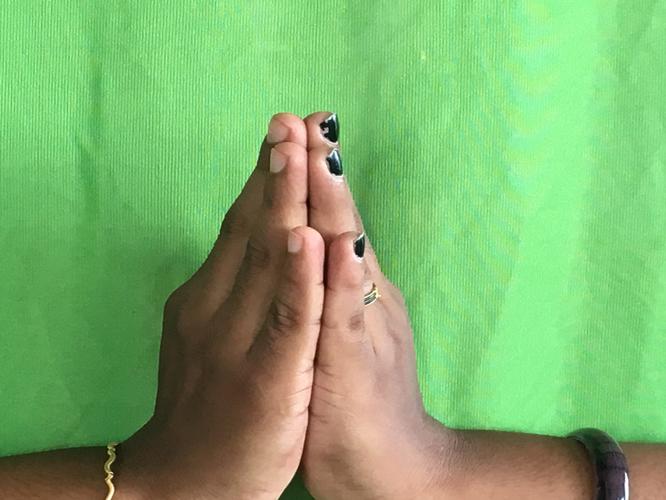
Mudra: Anjali
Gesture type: double_hand